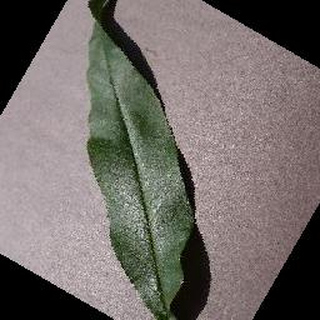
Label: healthy_peach